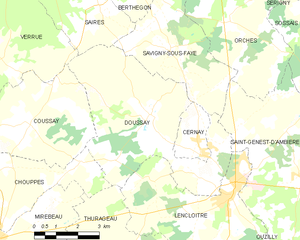
Carte des communes françaises Doussay